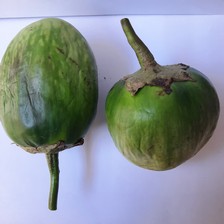
Label: others